Video game console

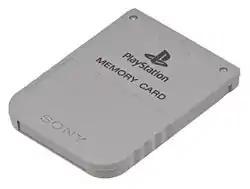
A PlayStation memory card

Some consoles are considered dedicated consoles, in which games available for the console are "baked" onto the hardware, either by being programmed via the circuitry or set in the read-only flash memory of the console. Thus, the console's game library cannot be added to or changed directly by the user. The user can typically switch between games on dedicated consoles using hardware switches on the console, or through in-game menus. Dedicated consoles were common in the first generation of home consoles, such as the Magnavox Odyssey and the home console version of "Pong", and more recently have been used for retro style consoles such as the NES Classic Edition and Sega Genesis Mini.